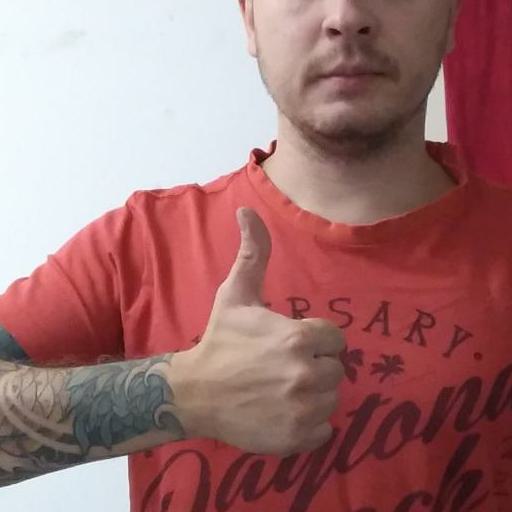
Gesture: like